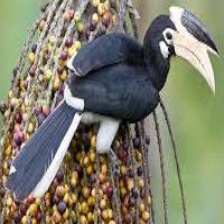
Species: AFRICAN PIED HORNBILL
Scientific name: TOCKUS FASCIATUS
ImageNet parent category: hornbill